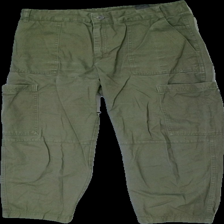
View: front
Type: Trousers
Category: Ladies
Brand: Monki
Colors: Green
Material: 100% cott
Cut: Regular
Size: 42
Price range: <50
Recommended usage: Recycle
Description: Green trousers from Monki, size 42. Poor condition.